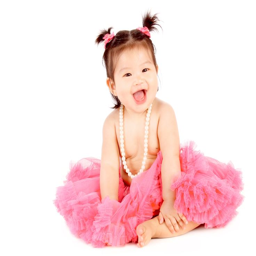
celebrate every moment : they 'll only be babies once !